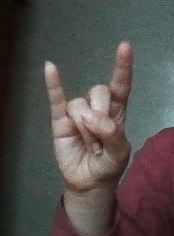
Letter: la